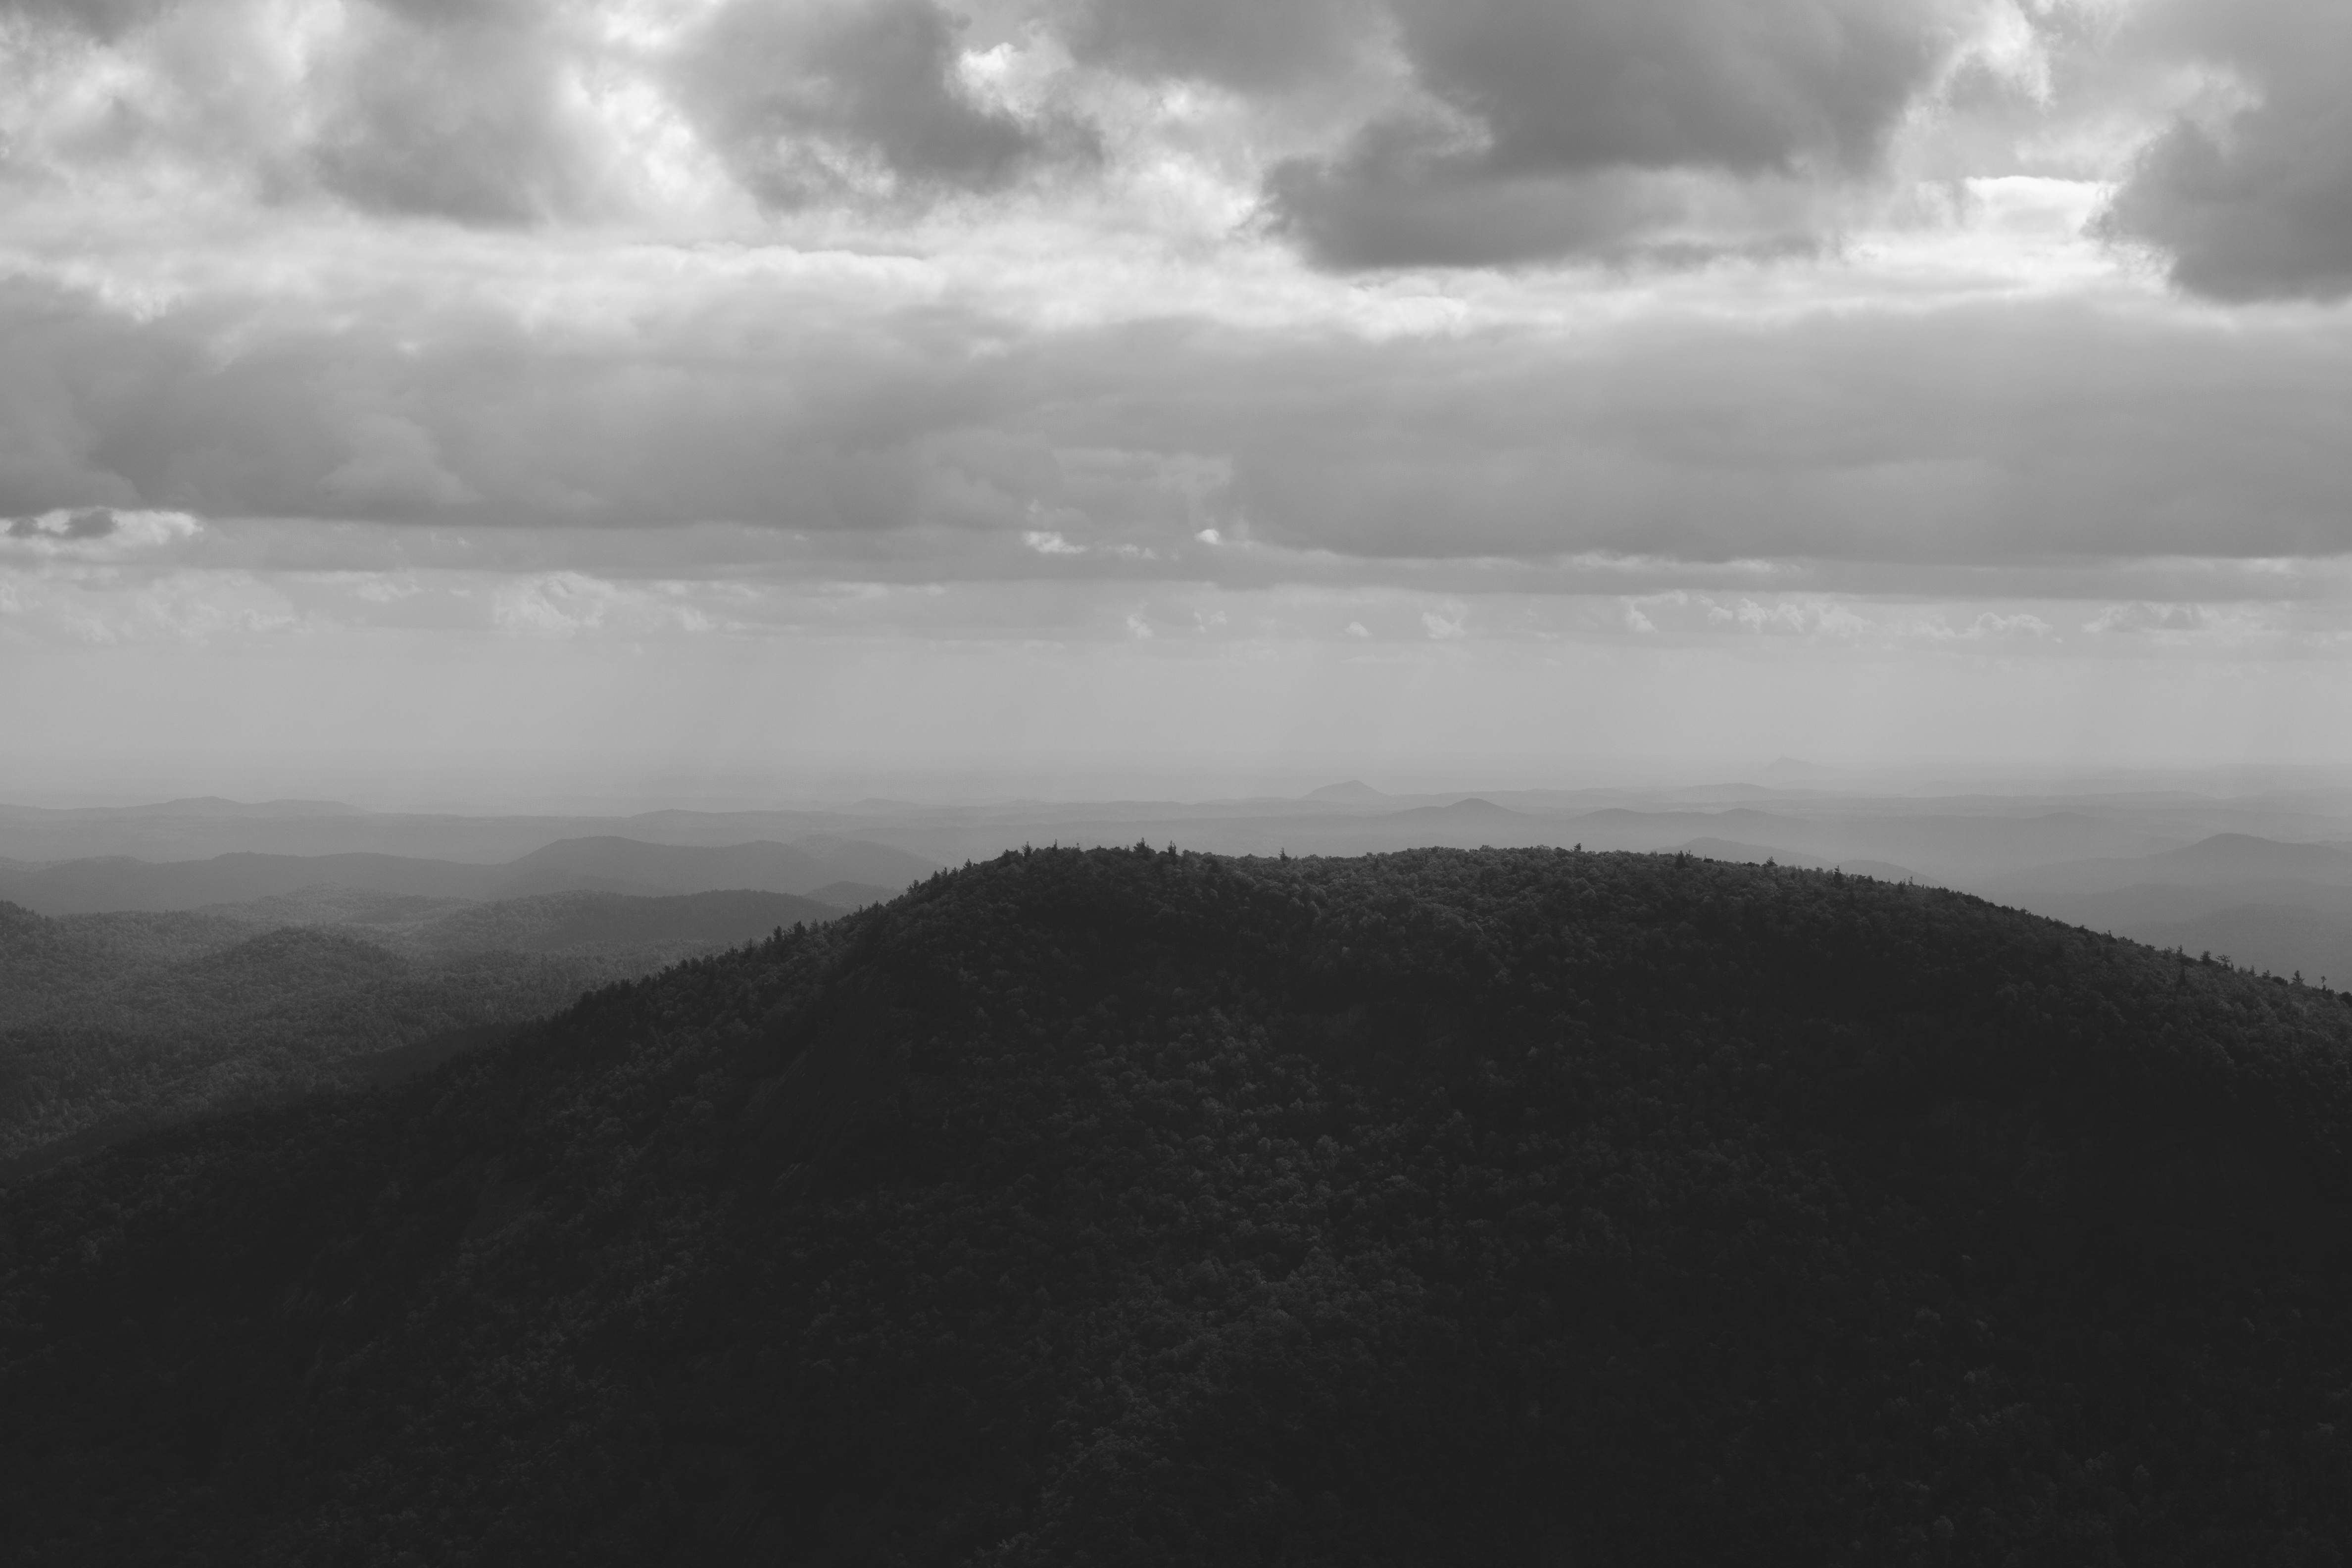
sea, coast, horizon, mountain, cloud, black and white, sky, mist, morning, hill, dawn, atmosphere, weather, darkness, monochrome, loch, meteorological phenomenon, monochrome photography, atmospheric phenomenon, atmosphere of earth, mountainous landforms